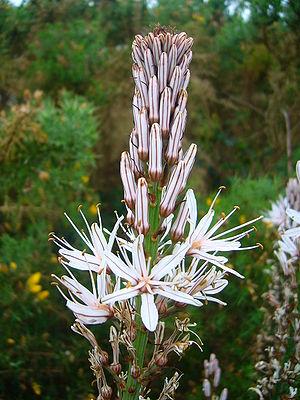
Cette liste de Tracheophyta de Bosnie-Herzégovine, ainsi que d’espèces introduites est un aperçu incomplet d’espèces de mousses, de fougères, de gymnospermes et d’angiospermes citées dans la littérature disponible en langues bosniaque, croate, serbe et serbo-croate. Cet aperçu n’inclue pas des espèces cultivées ni celles occasionnellement introduites.